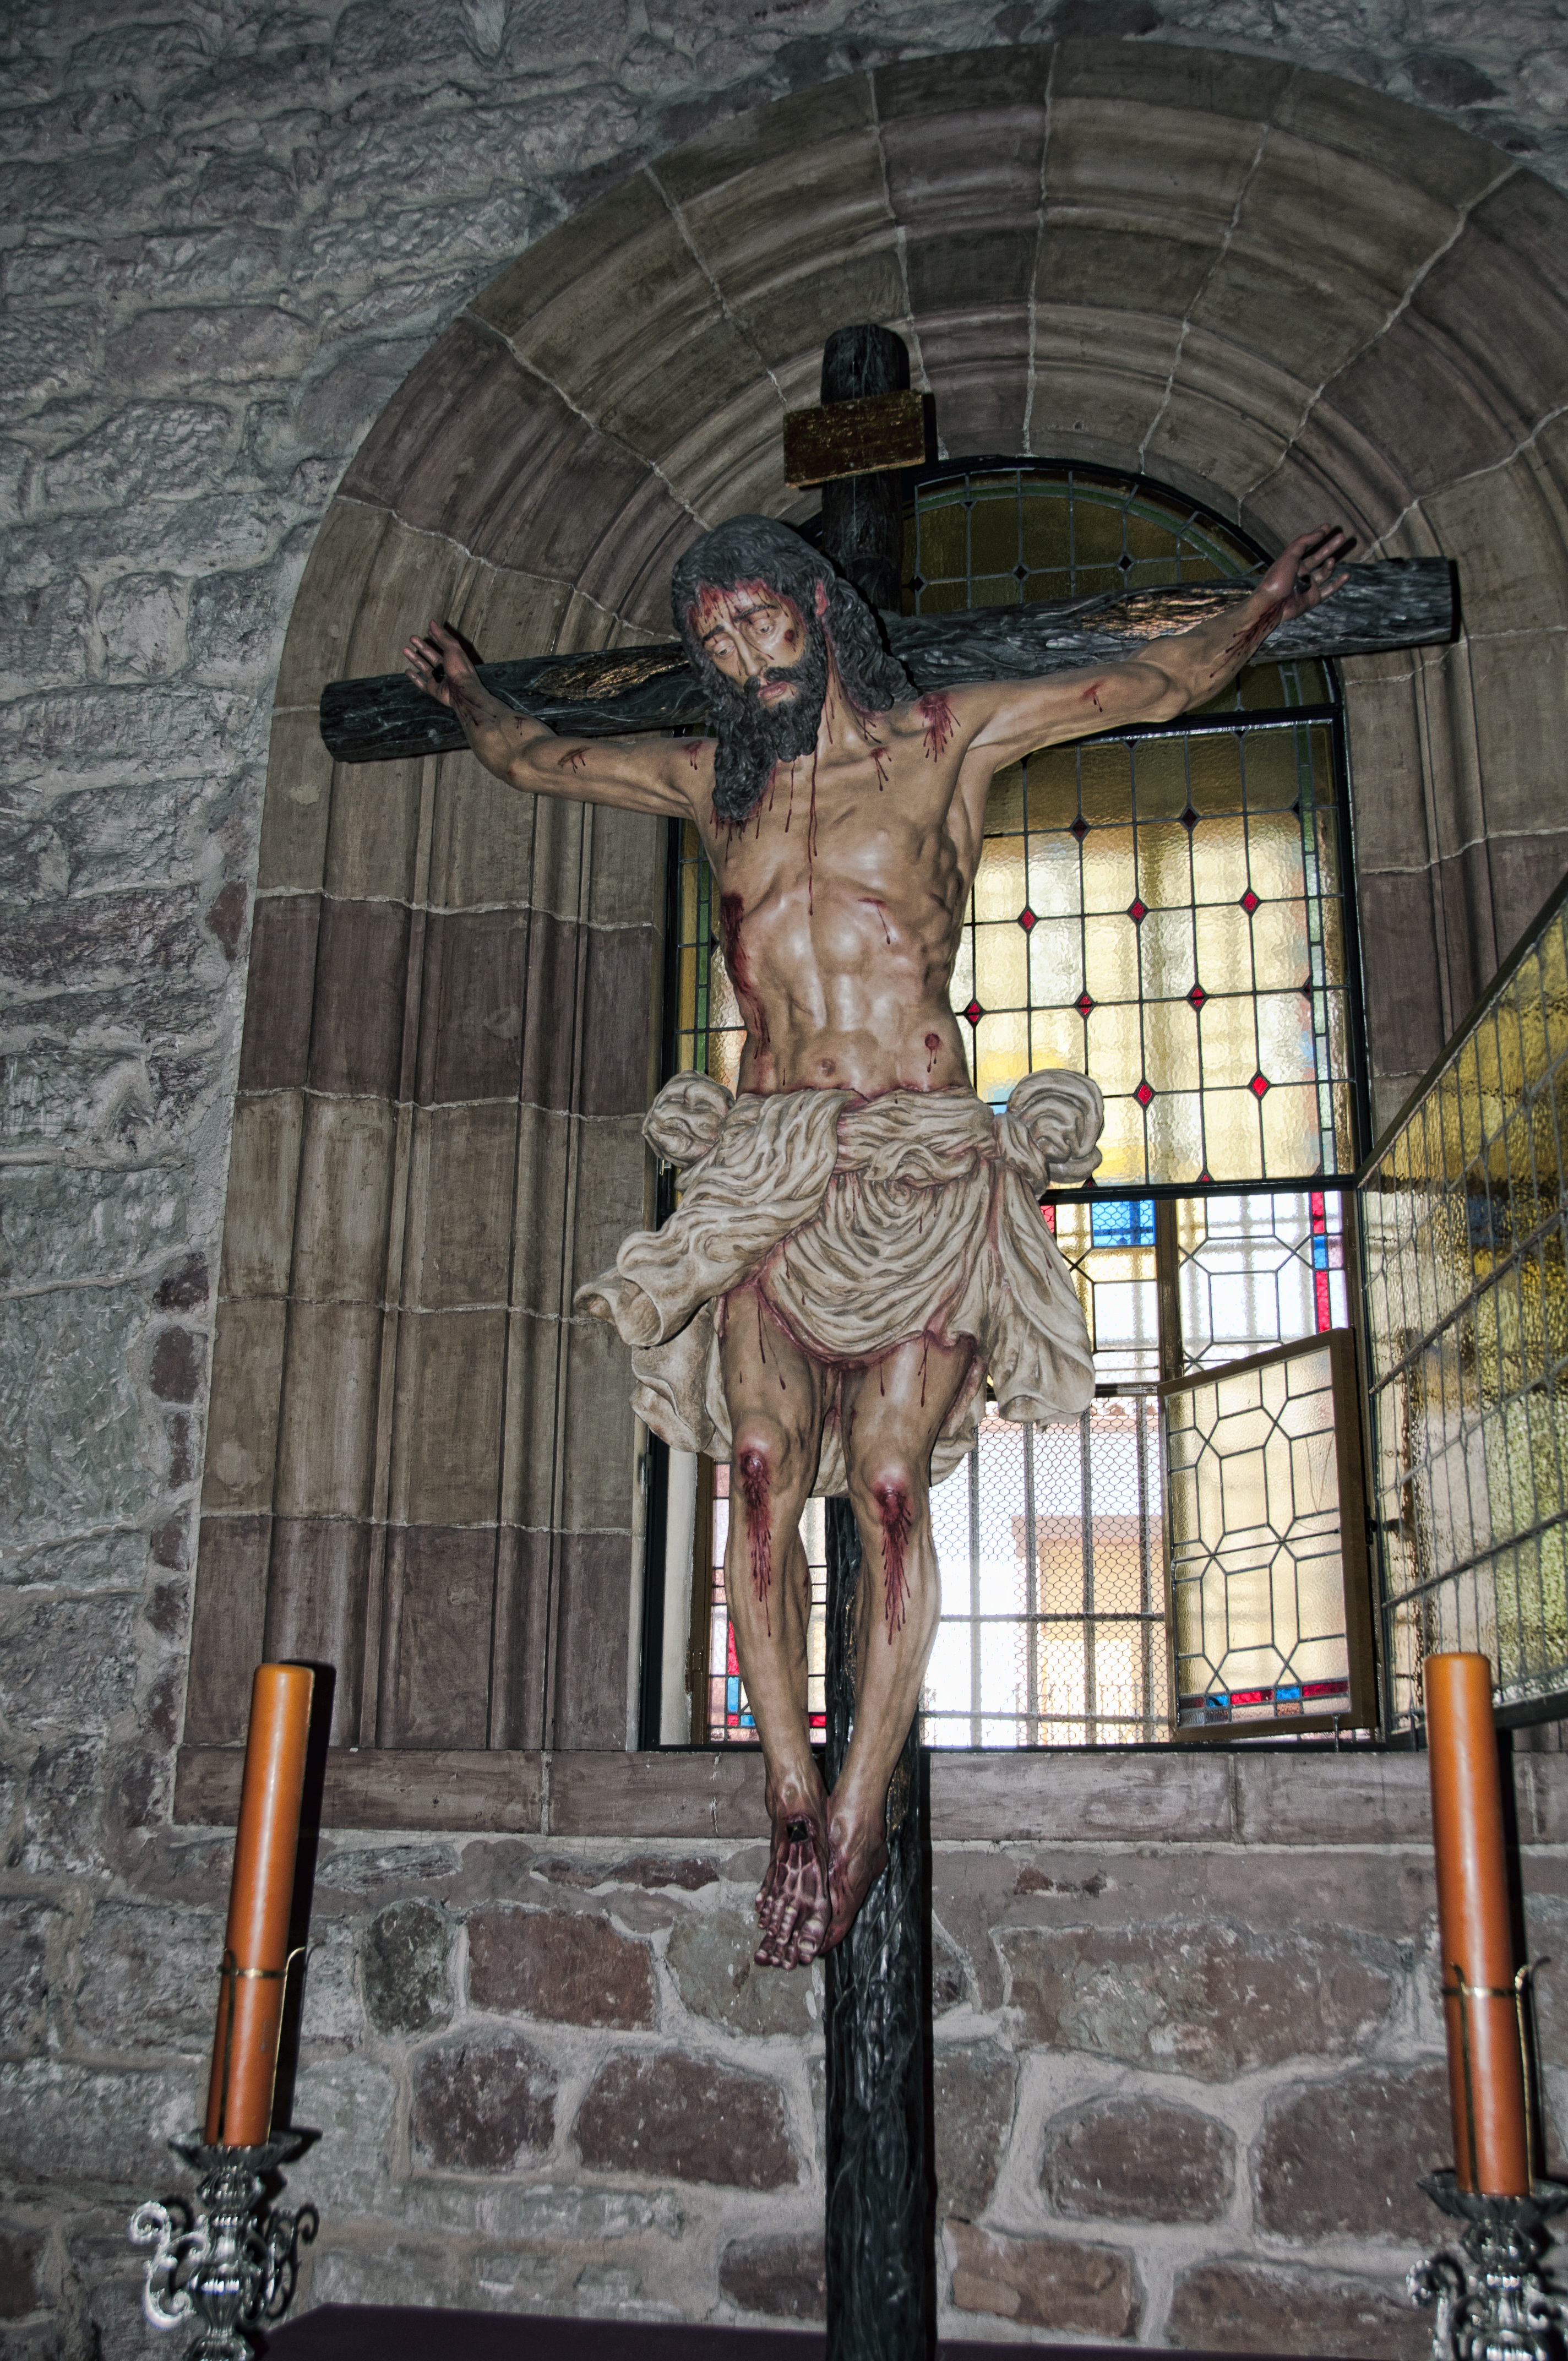
wood, monument, statue, religion, place of worship, sculpture, christ, art, temple, salamanca, carving, crucifixion, ancient history